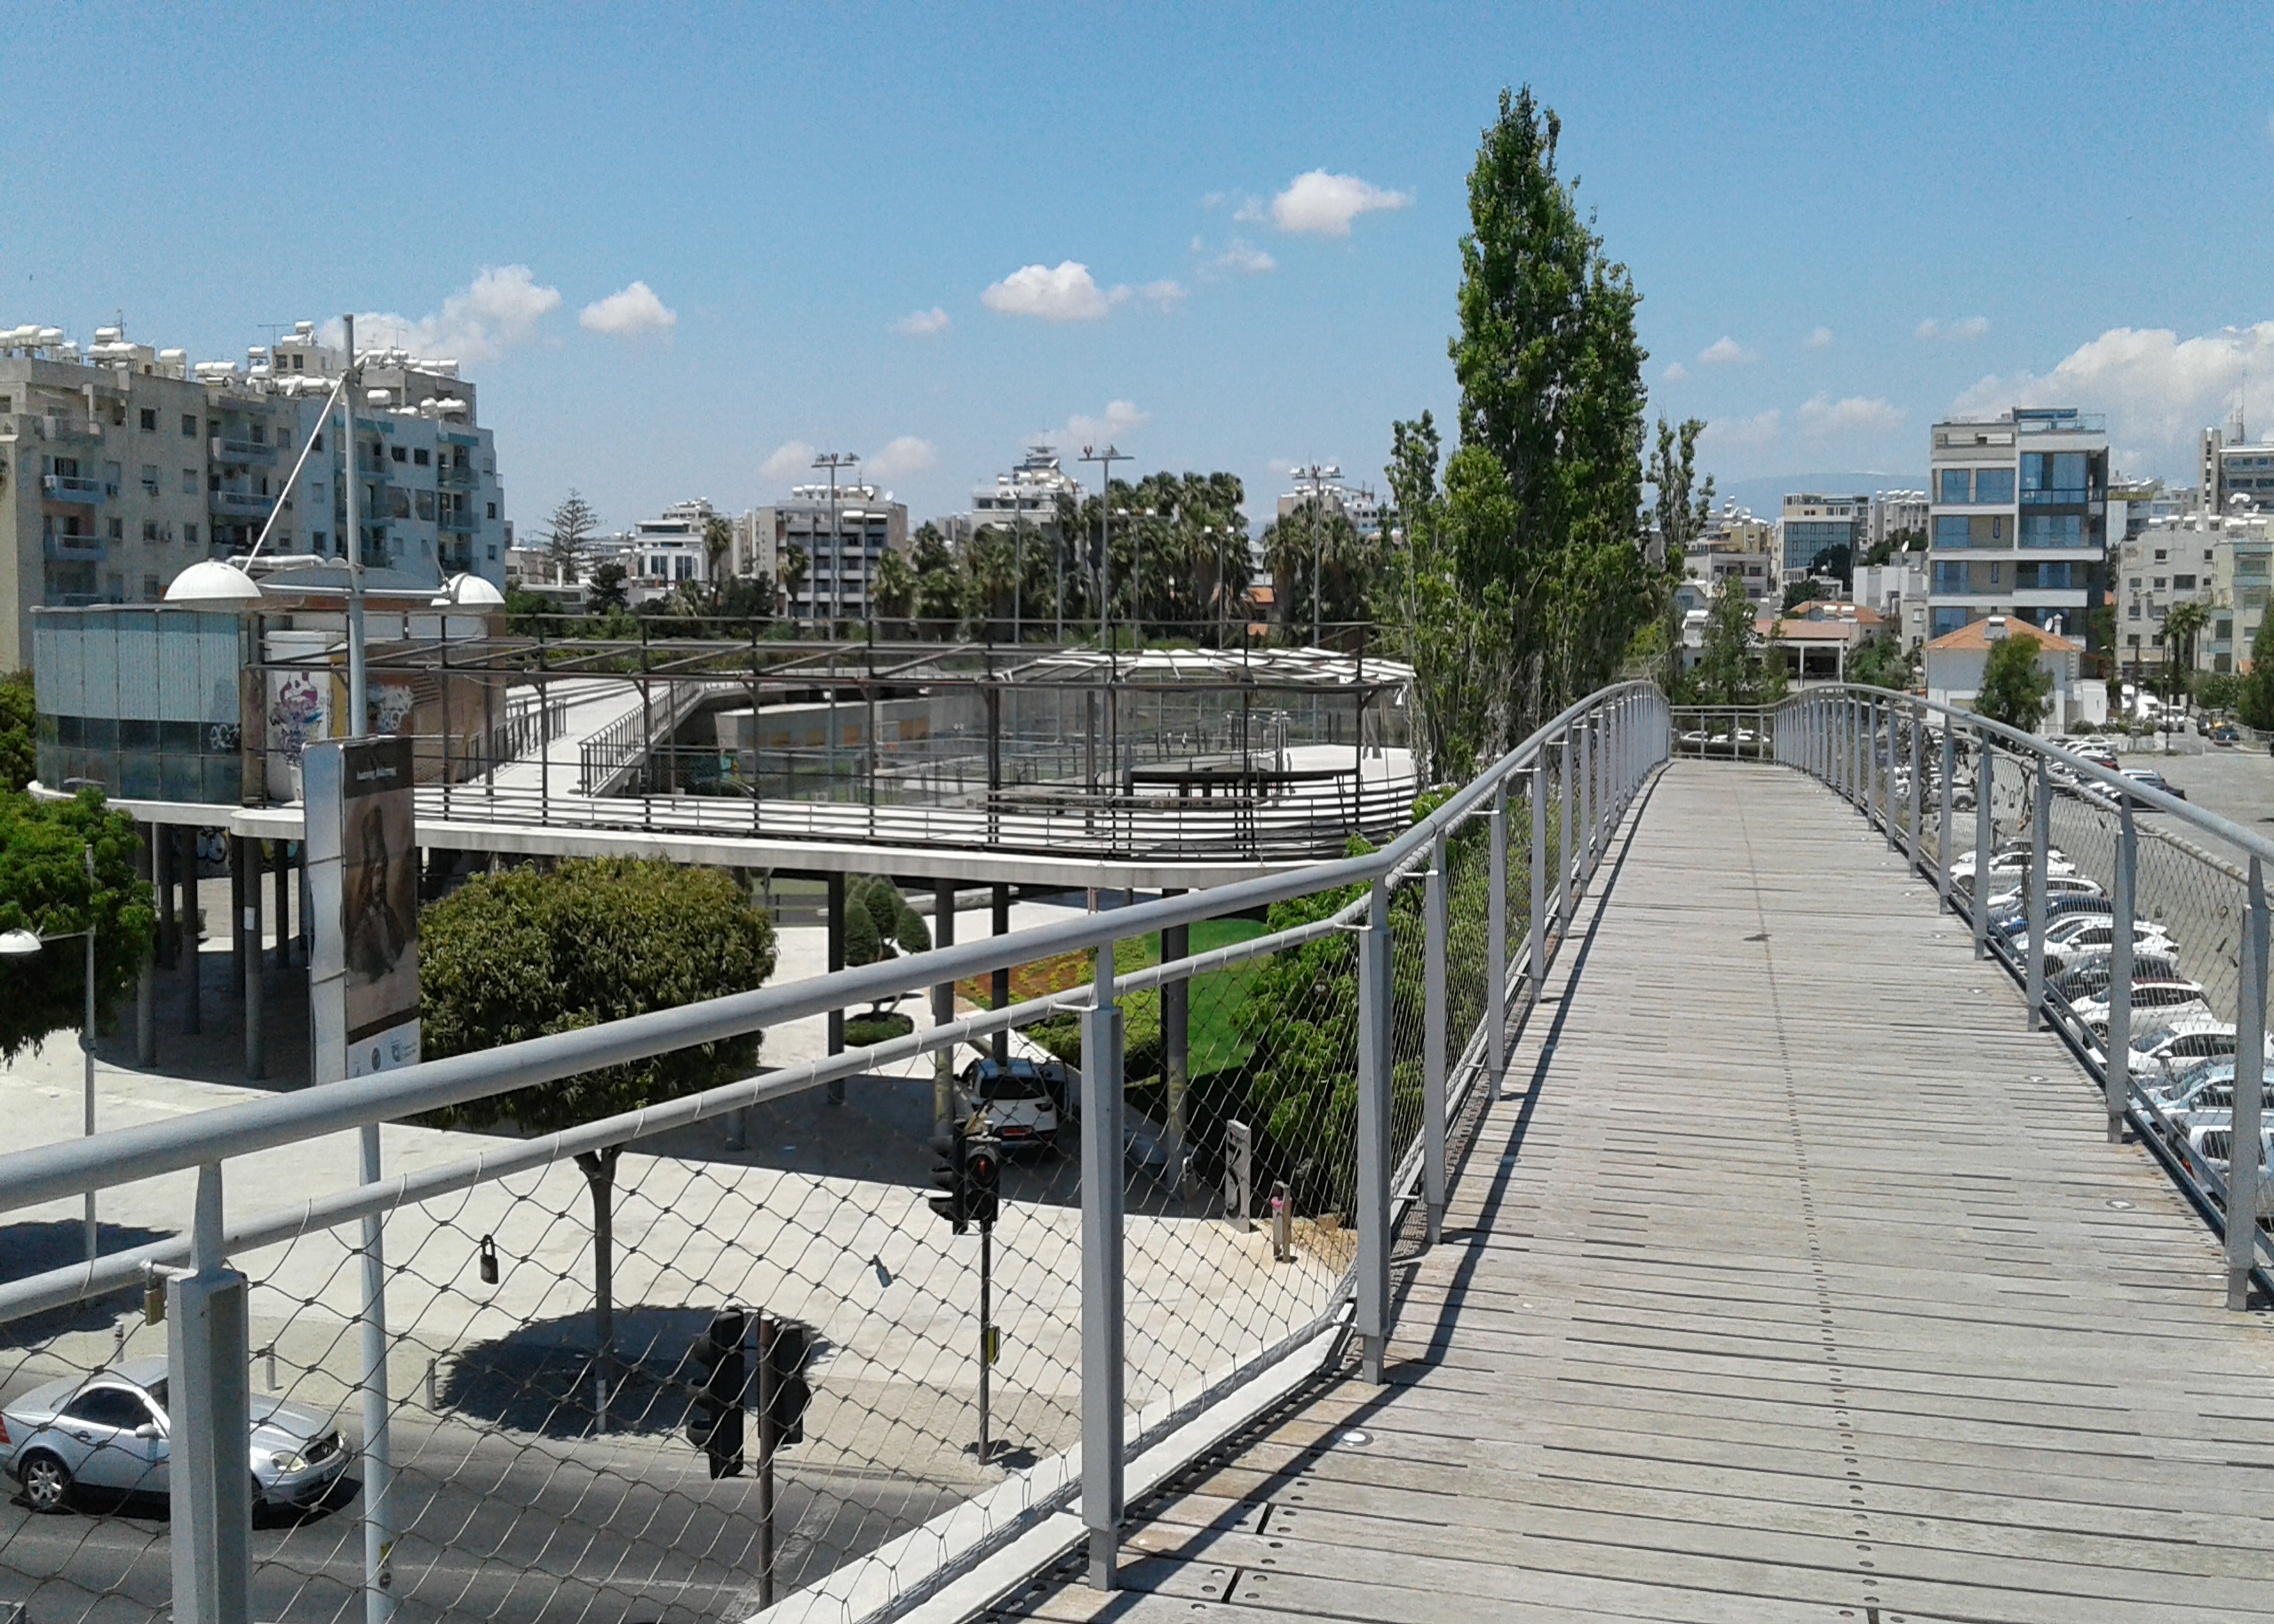
sky, clouds, cloud, buildings, constructions, wood, trees, cars, parking, ramps, raised crossings within walking, building, plant, infrastructure, car, tree, fence, architecture, urban design, road surface, thoroughfare, vehicle, city, wheel, metropolitan area, street light, condominium, urban area, road, mixed use, tower block, handrail, sidewalk, facade, roof, walkway, tire, nonbuilding structure, pedestrian, bridge, tower, metal, street, apartment, guard rail, boardwalk, landscape, pole, cityscape, downtown, overpass, plaza, concrete, public transport, reinforced concrete, steel, transport, concrete bridge, canal